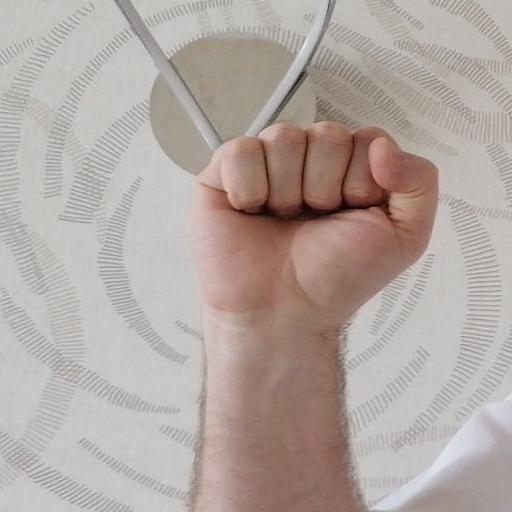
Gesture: fist